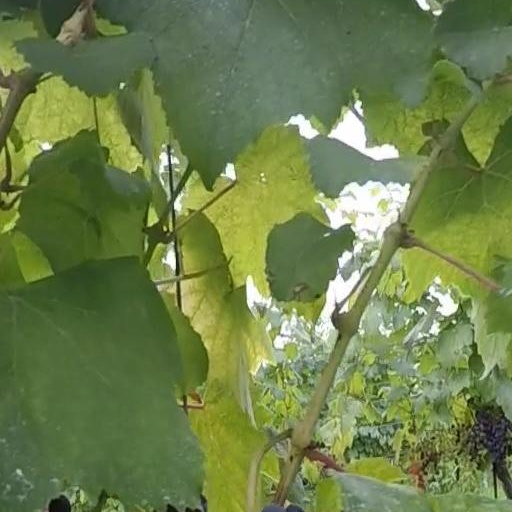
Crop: grape